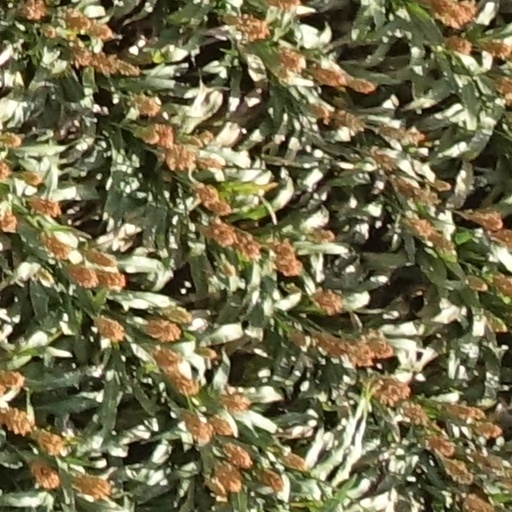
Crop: sorghum